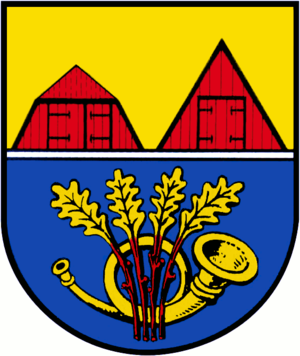
Groß Oesingen est une commune de l'arrondissement de Gifhorn, Land de Basse-Saxe.